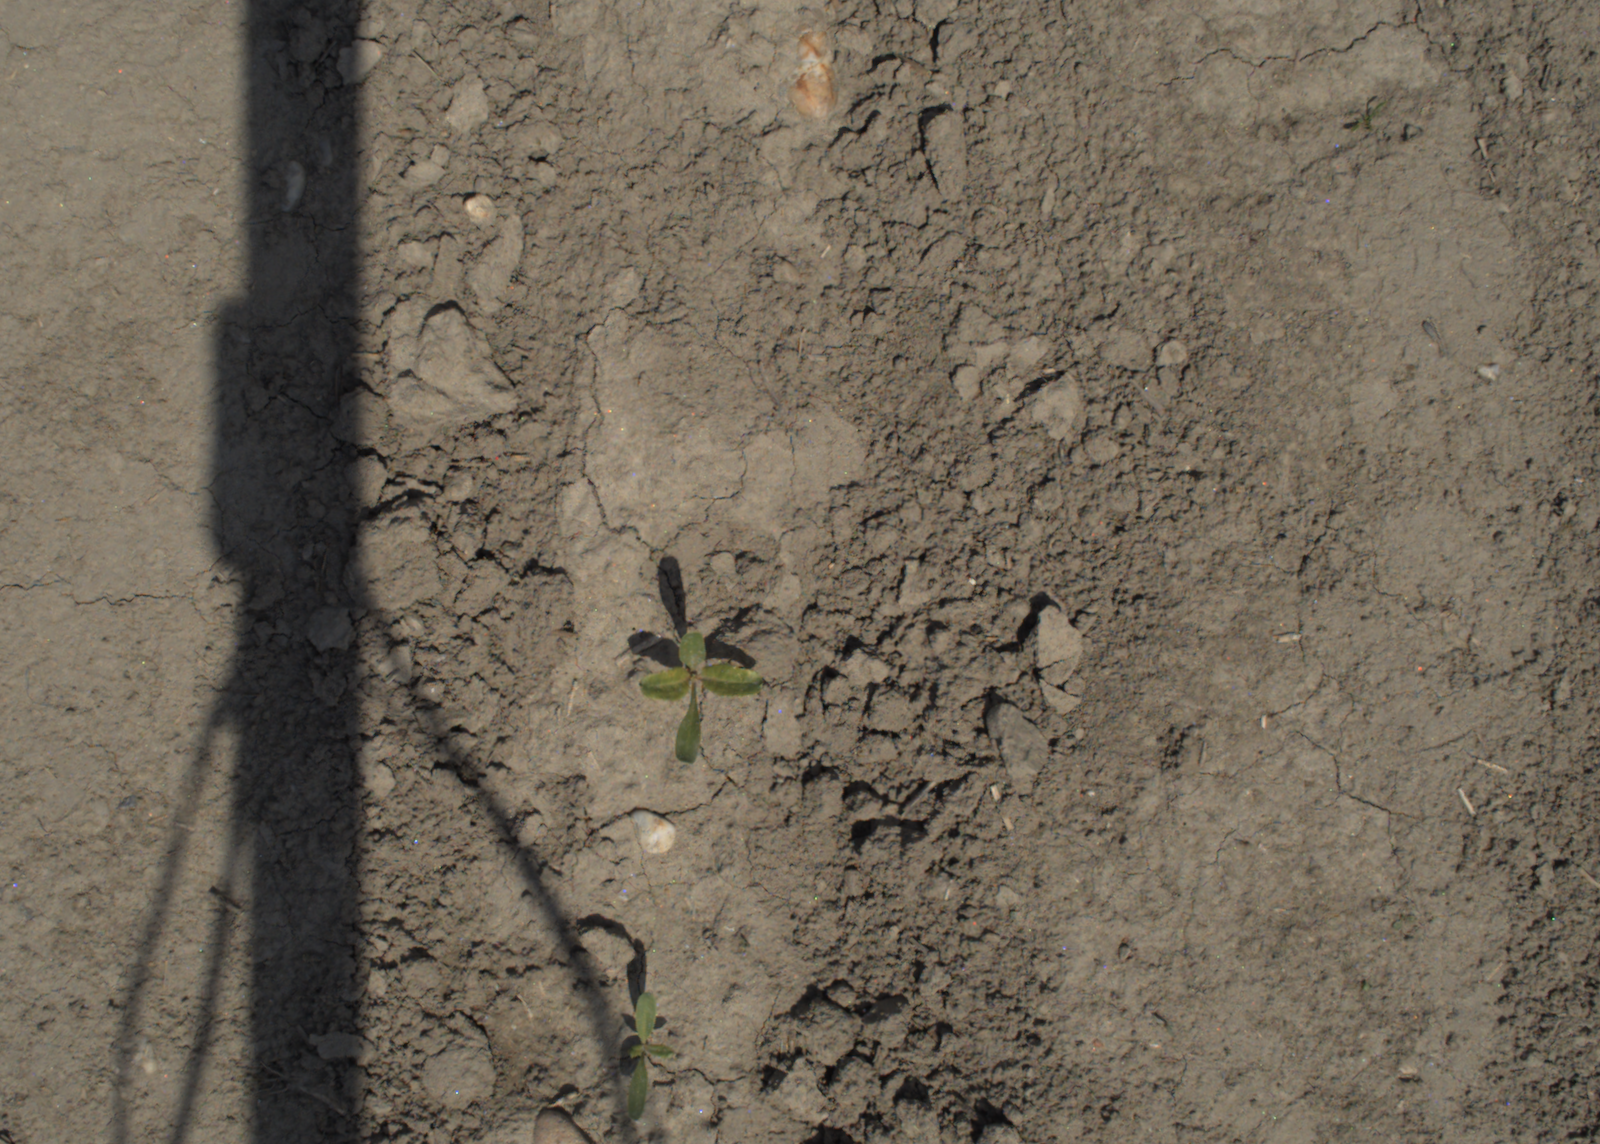
Capture date: 01.06.2021 12:58:43
Weather: mixed
Wind: light
Seeding date: 27.04.2021
Plant canopy height (mm): 888